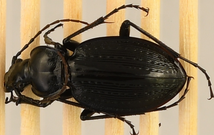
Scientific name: Carabus goryi
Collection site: Mountain Lake Biological Station NEON (MLBS), plot MLBS_008